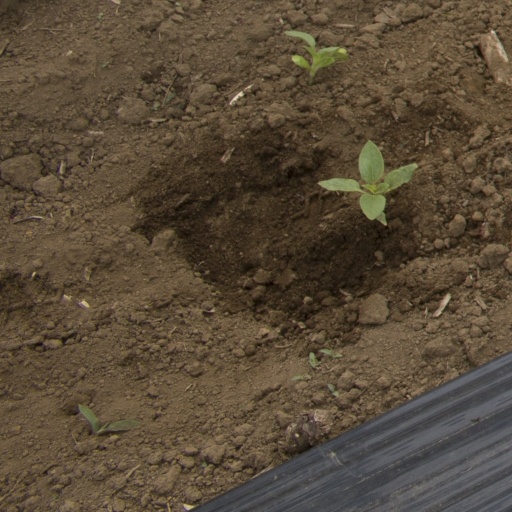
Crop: Jerusalem artichoke